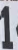
Number: 1